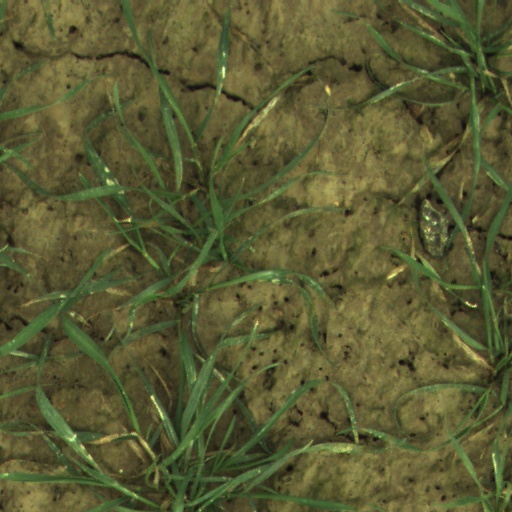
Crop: wheat